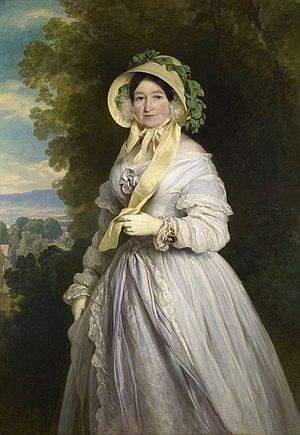
Cet article est une liste des peintures de Franz Xaver Winterhalter. Winterhalter était un artiste allemand célèbre au XIXe siècle pour ses portraits de la royauté européenne. Ses œuvres font partie des collections des plus grands musées d'Europe et des États-Unis. Ses peintures véhiculent une atmosphère d'intimité, révélant une compréhension de l'esprit de la noblesse de l'époque, de son hédonisme, de son luxe et aussi de sa joie.